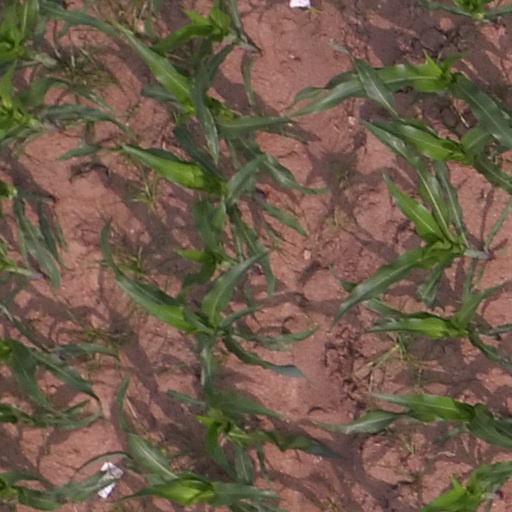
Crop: maize; corn